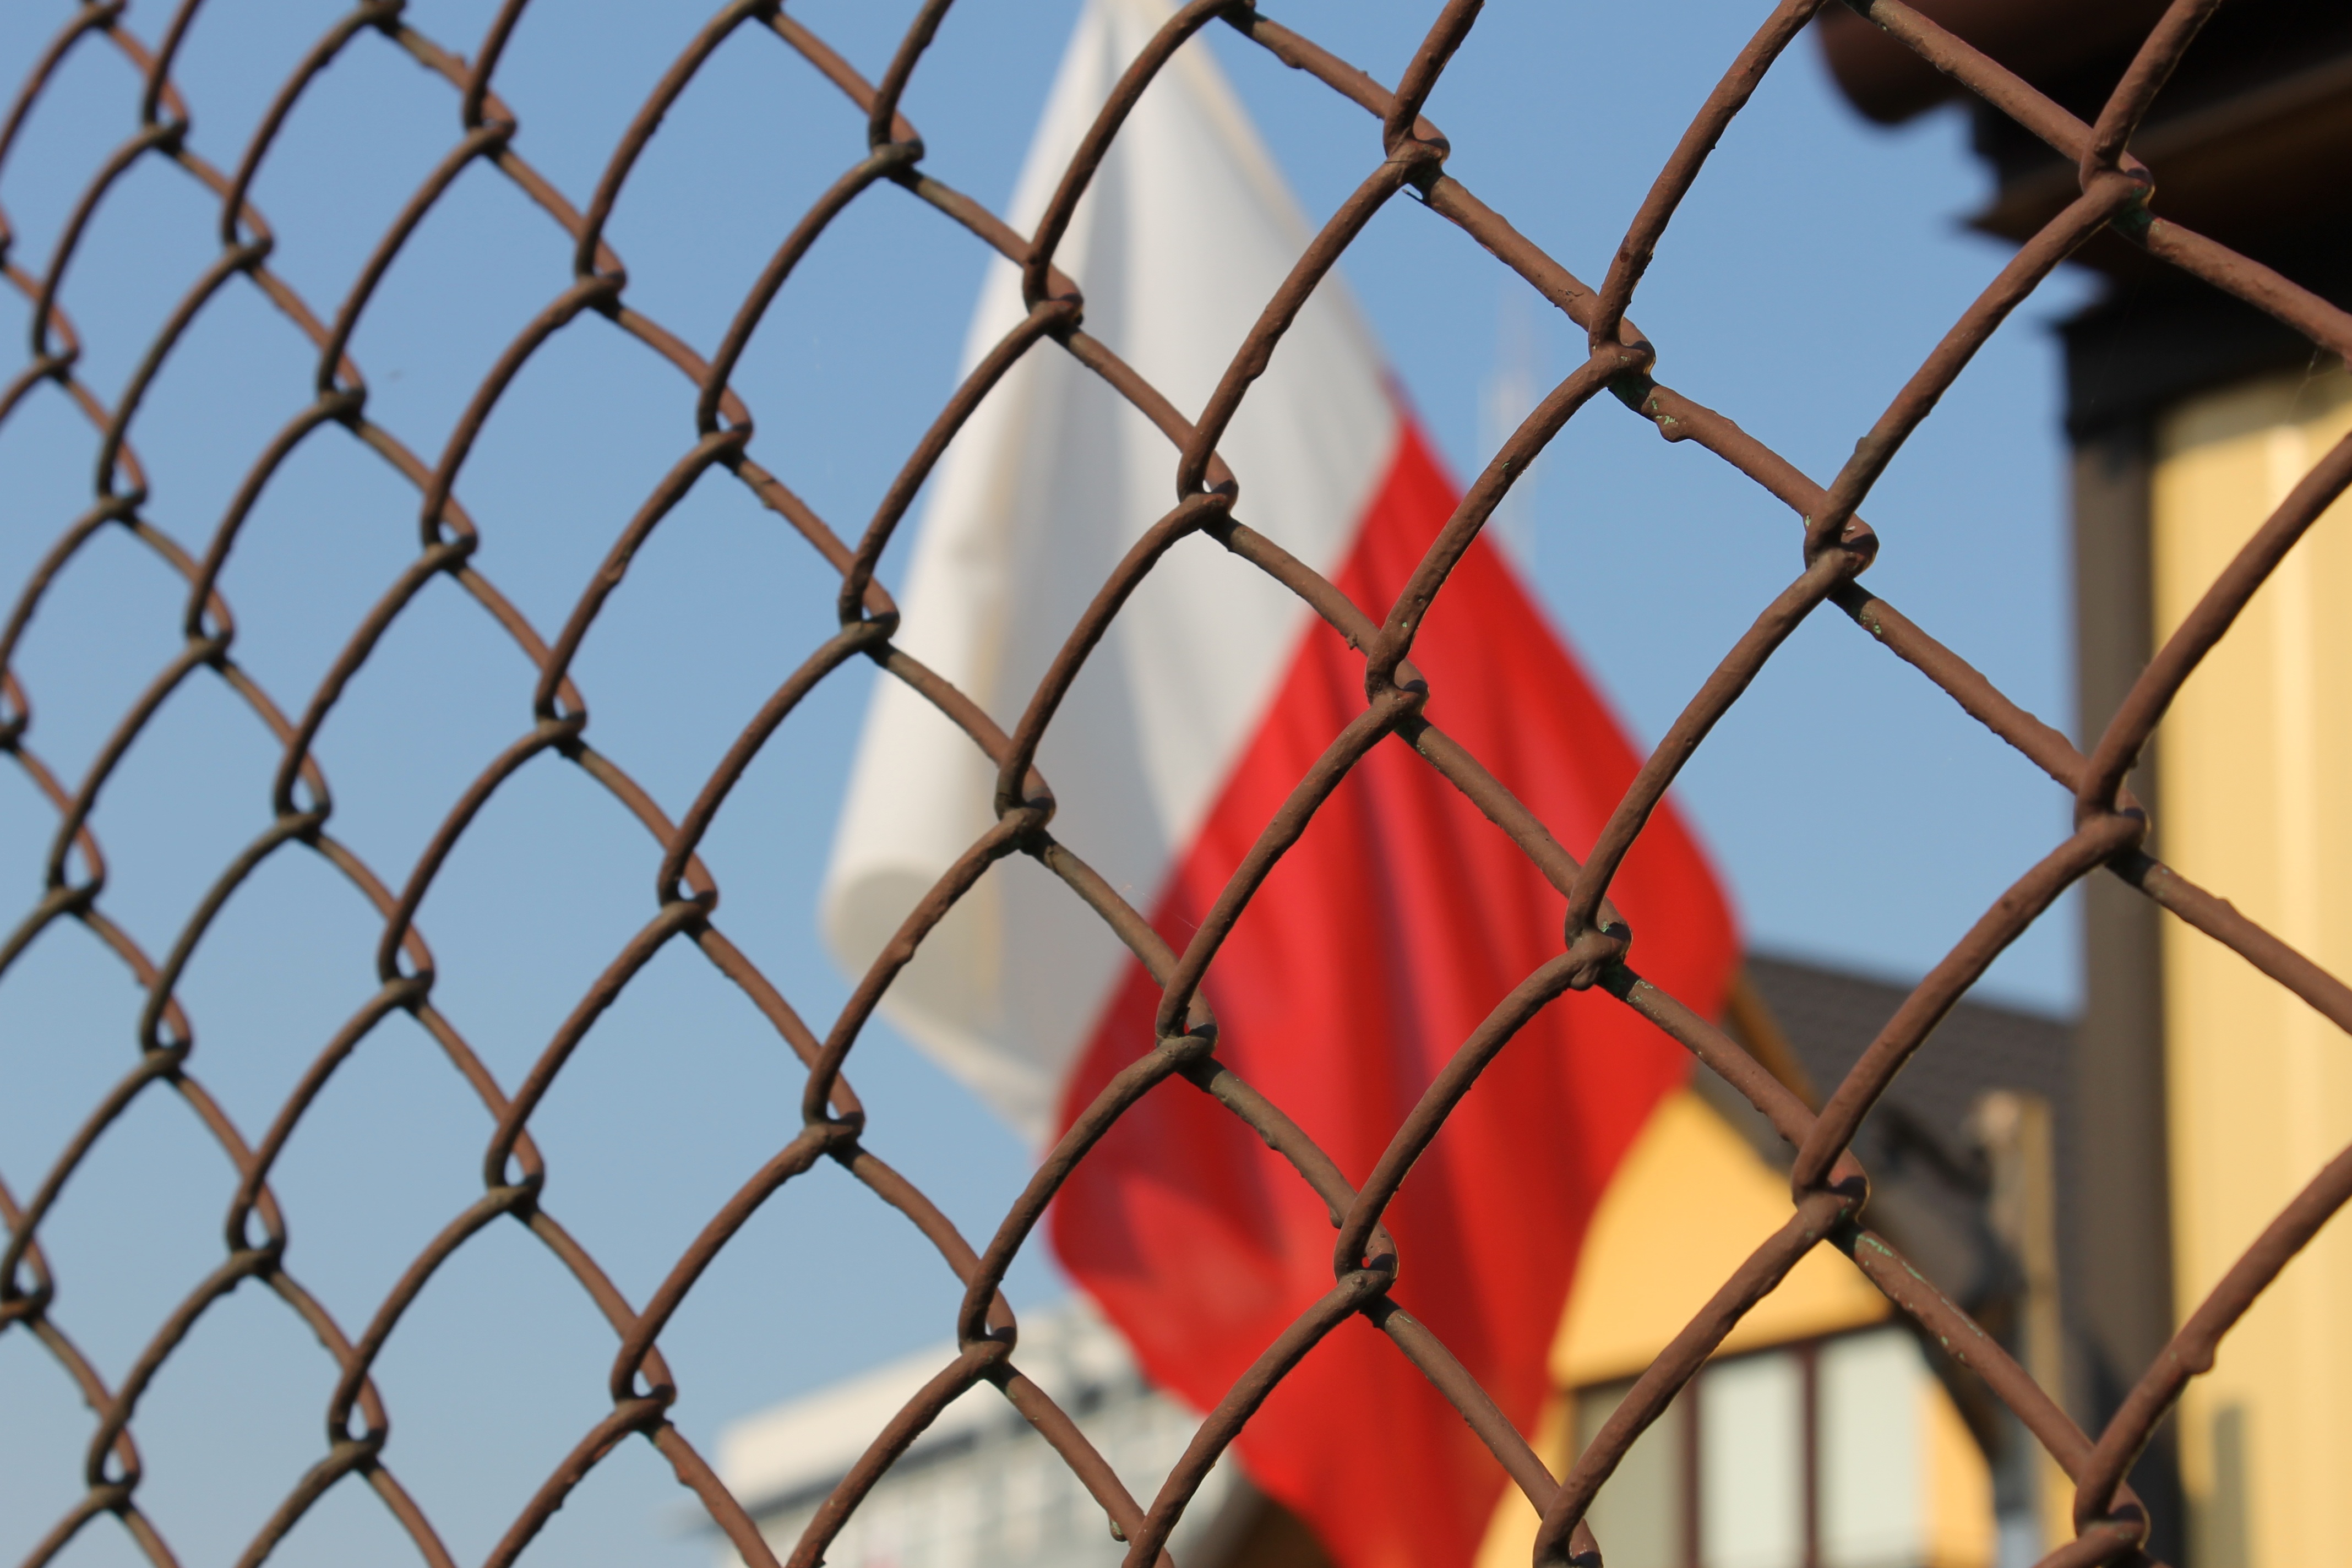
branch, fence, sunlight, line, red, symbol, color, flag, patriotism, net, symmetry, poland, homeland, the ceremony, the feast of the, national day, polish flag, flag of poland, outdoor structure, chain link fencing, wire fencing, home fencing